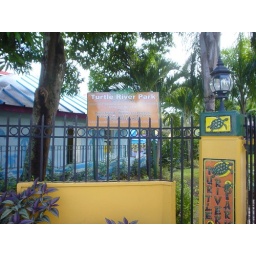
the turtle river park in ocho rios. unfortunately, i didn't see any turtles in the park.